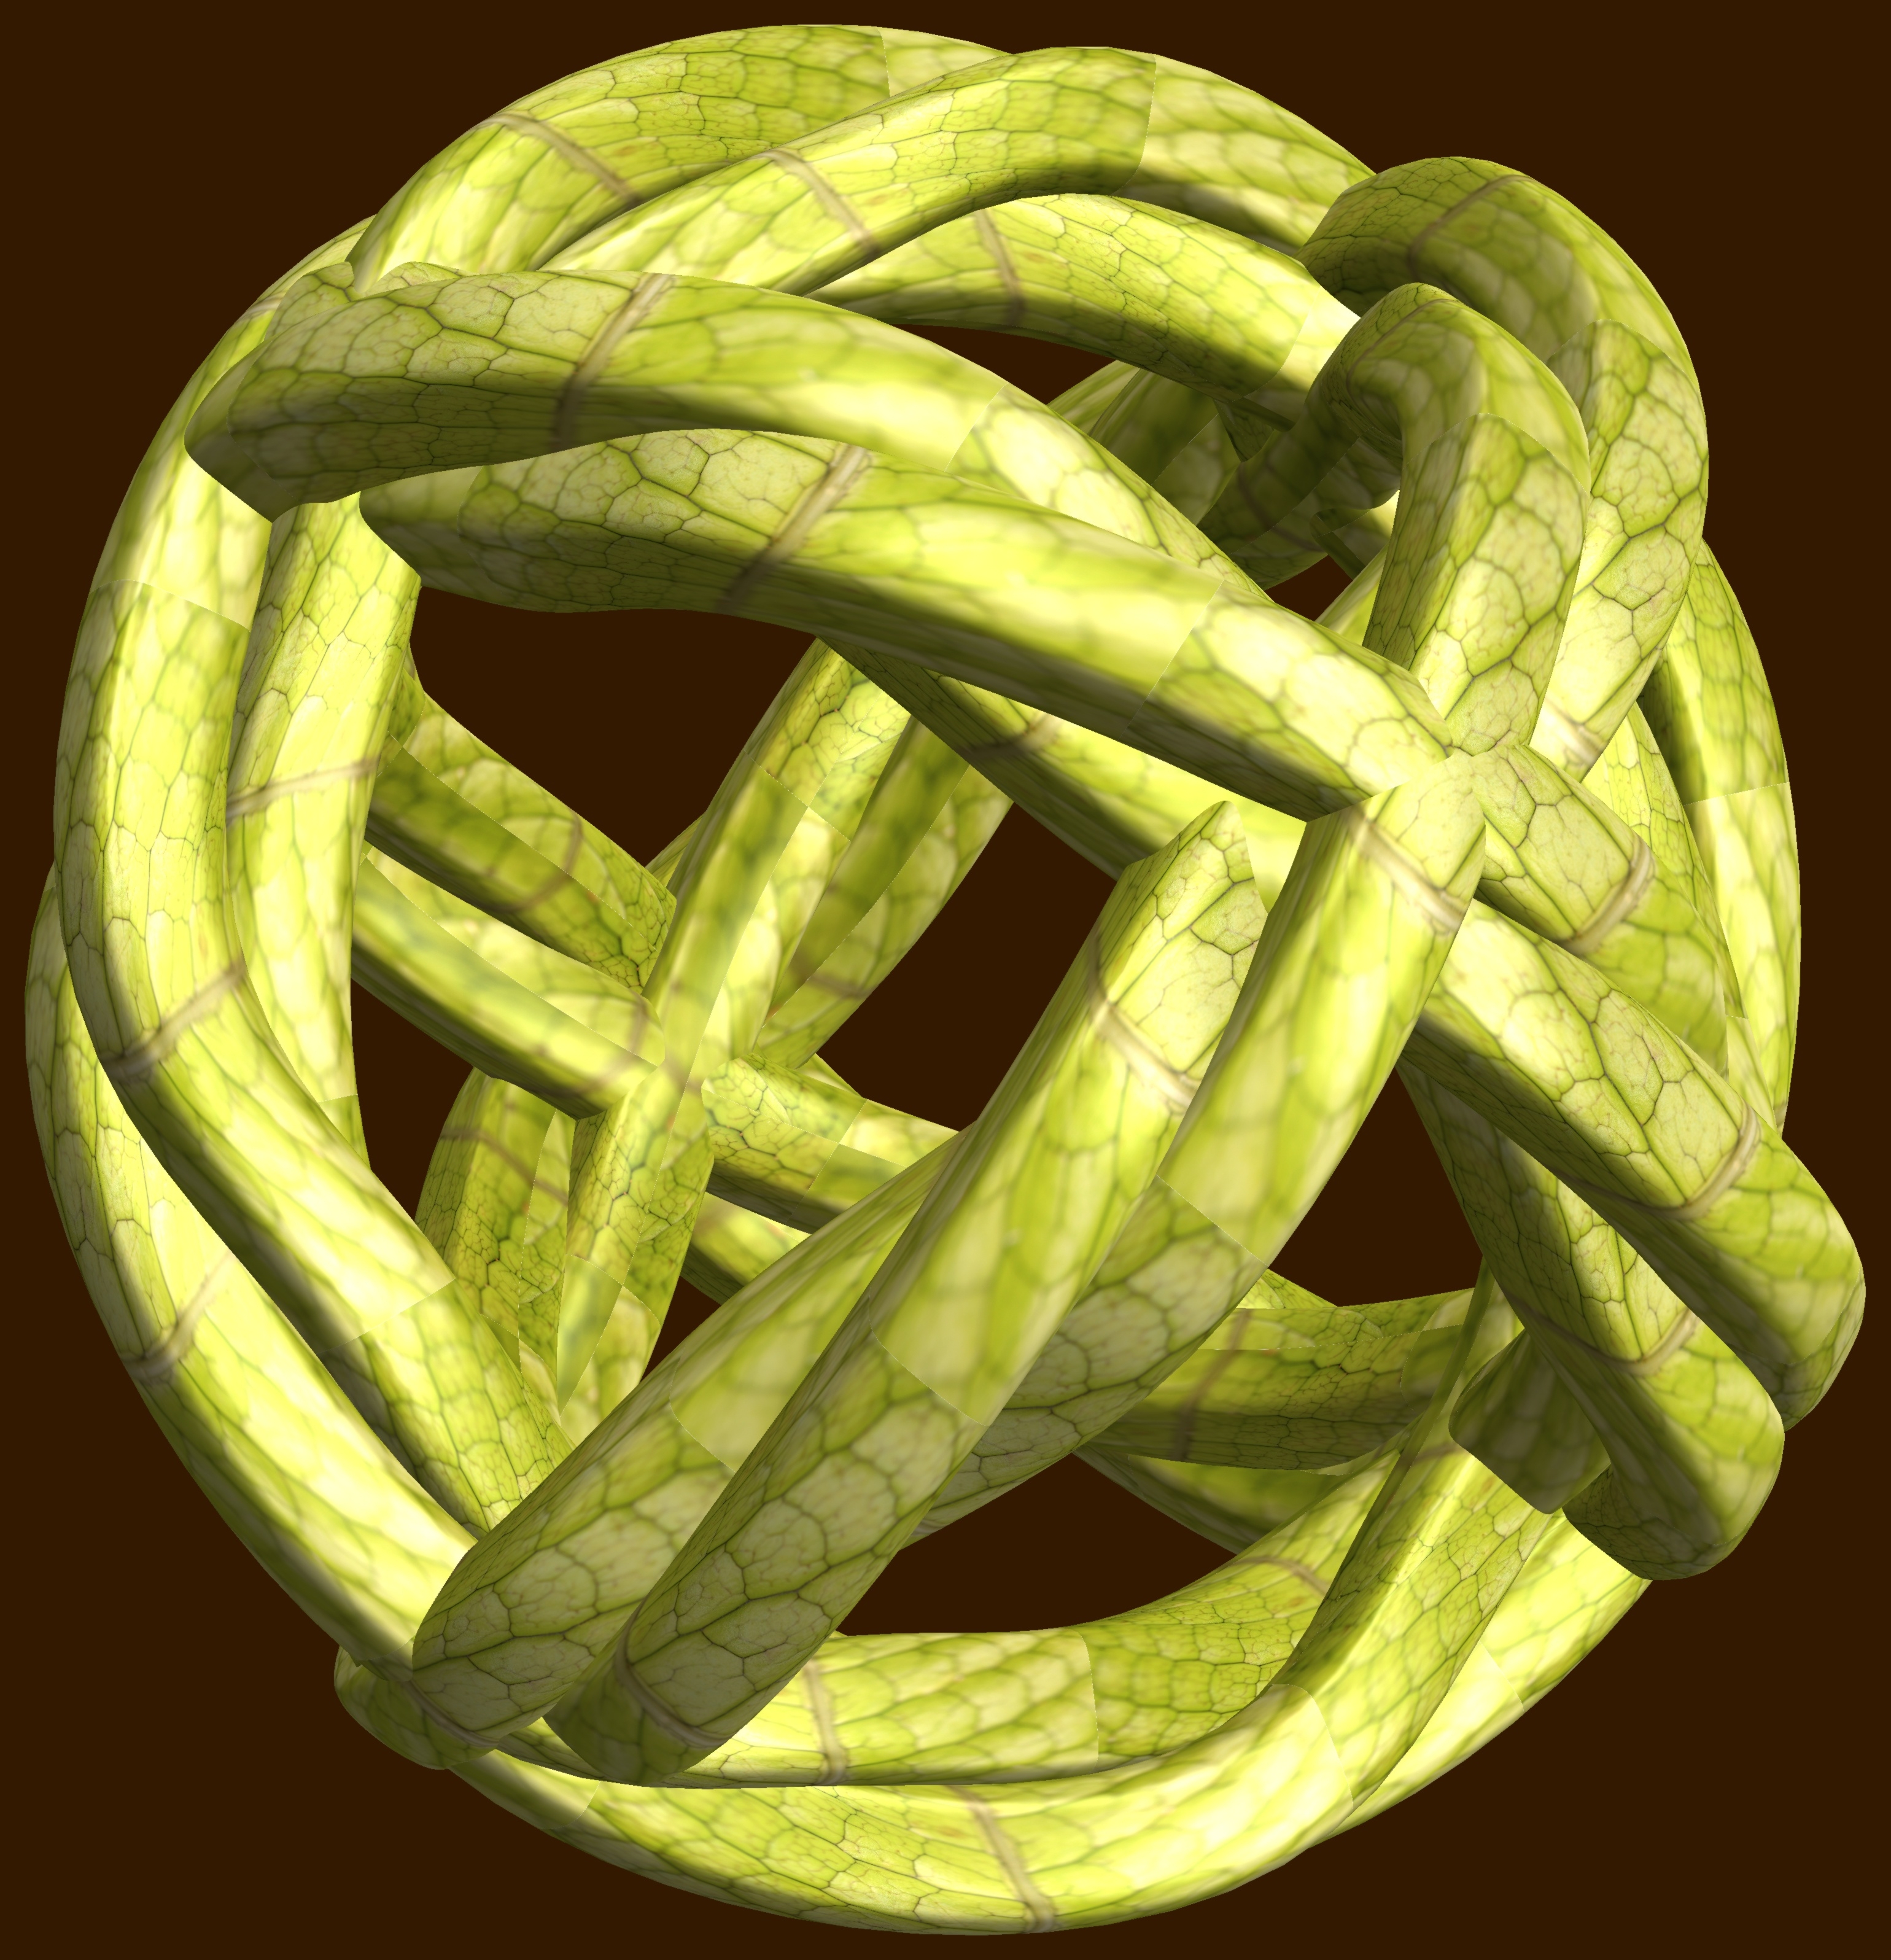
abstract, structure, plant, fruit, texture, leaf, flower, pattern, food, green, produce, vegetable, geometry, yellow, gourd, sculpture, design, symmetry, 3d, graphic, shape, knot, torus, mathematica, cg, parametricplot3d, code, program, algorithm, mapping, geometricsculpture, flowering plant, land plant